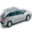
Label: automobile